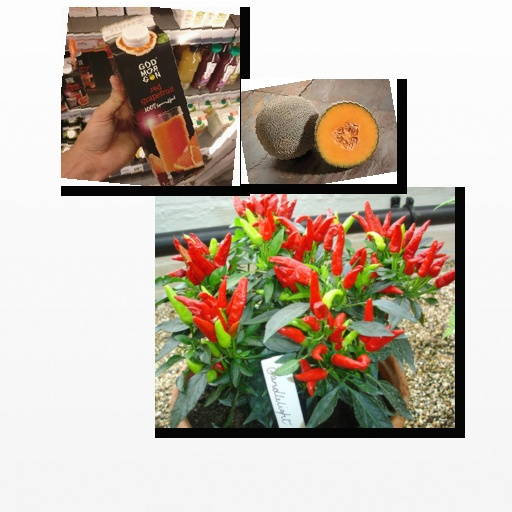
Food items: chili_pepper, red_grapefruit_juice, cantaloupe